Bayonet

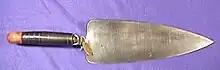
U.S. Bayonet Model 1873 trowel bayonet

In the 1860s, European nations began to develop new bolt-action breechloading rifles (such as the Chassepot and Snider–Enfield) and sword bayonets suitable for mass production and used by police, pioneer, and engineer troops.